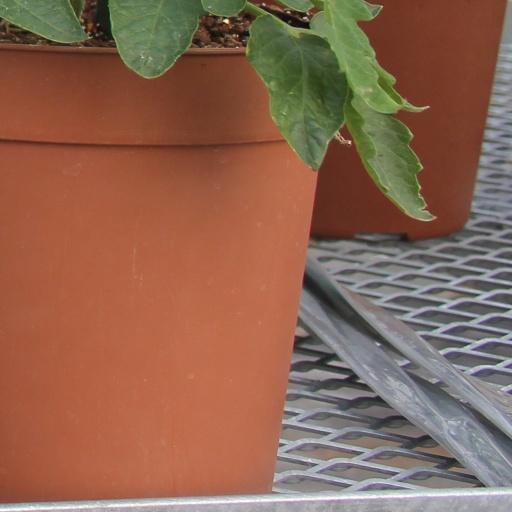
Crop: tomato